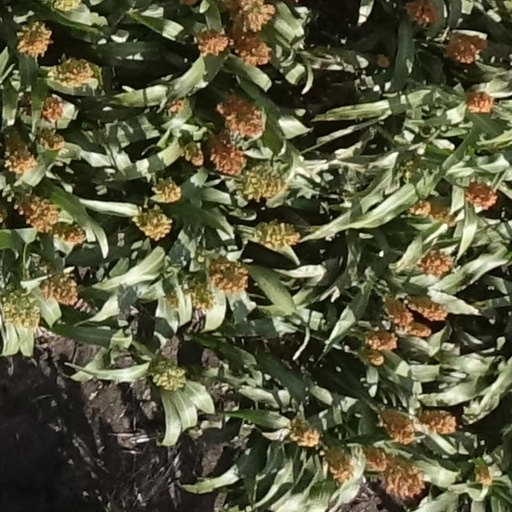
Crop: sorghum